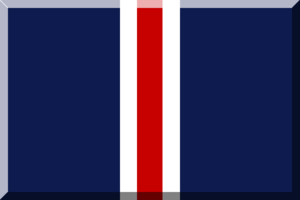
Cet article détaille les matchs de la phase finale de la Ligue des champions 2016-2017 de handball organisée par la Fédération européenne de handball du 22 mars 2016 au 4 juin 2016.
Cet article détaille les matchs de la phase finale de la Ligue des champions 2017-2018 de handball masculin organisée par la Fédération européenne de handball du 21 mars 2017 au 27 mai 2018.
Cet article détaille les matchs de la phase finale de la Ligue des champions 2015-2016 de handball organisée par la Fédération européenne de handball du 16 mars 2016 au 29 mai 2016.